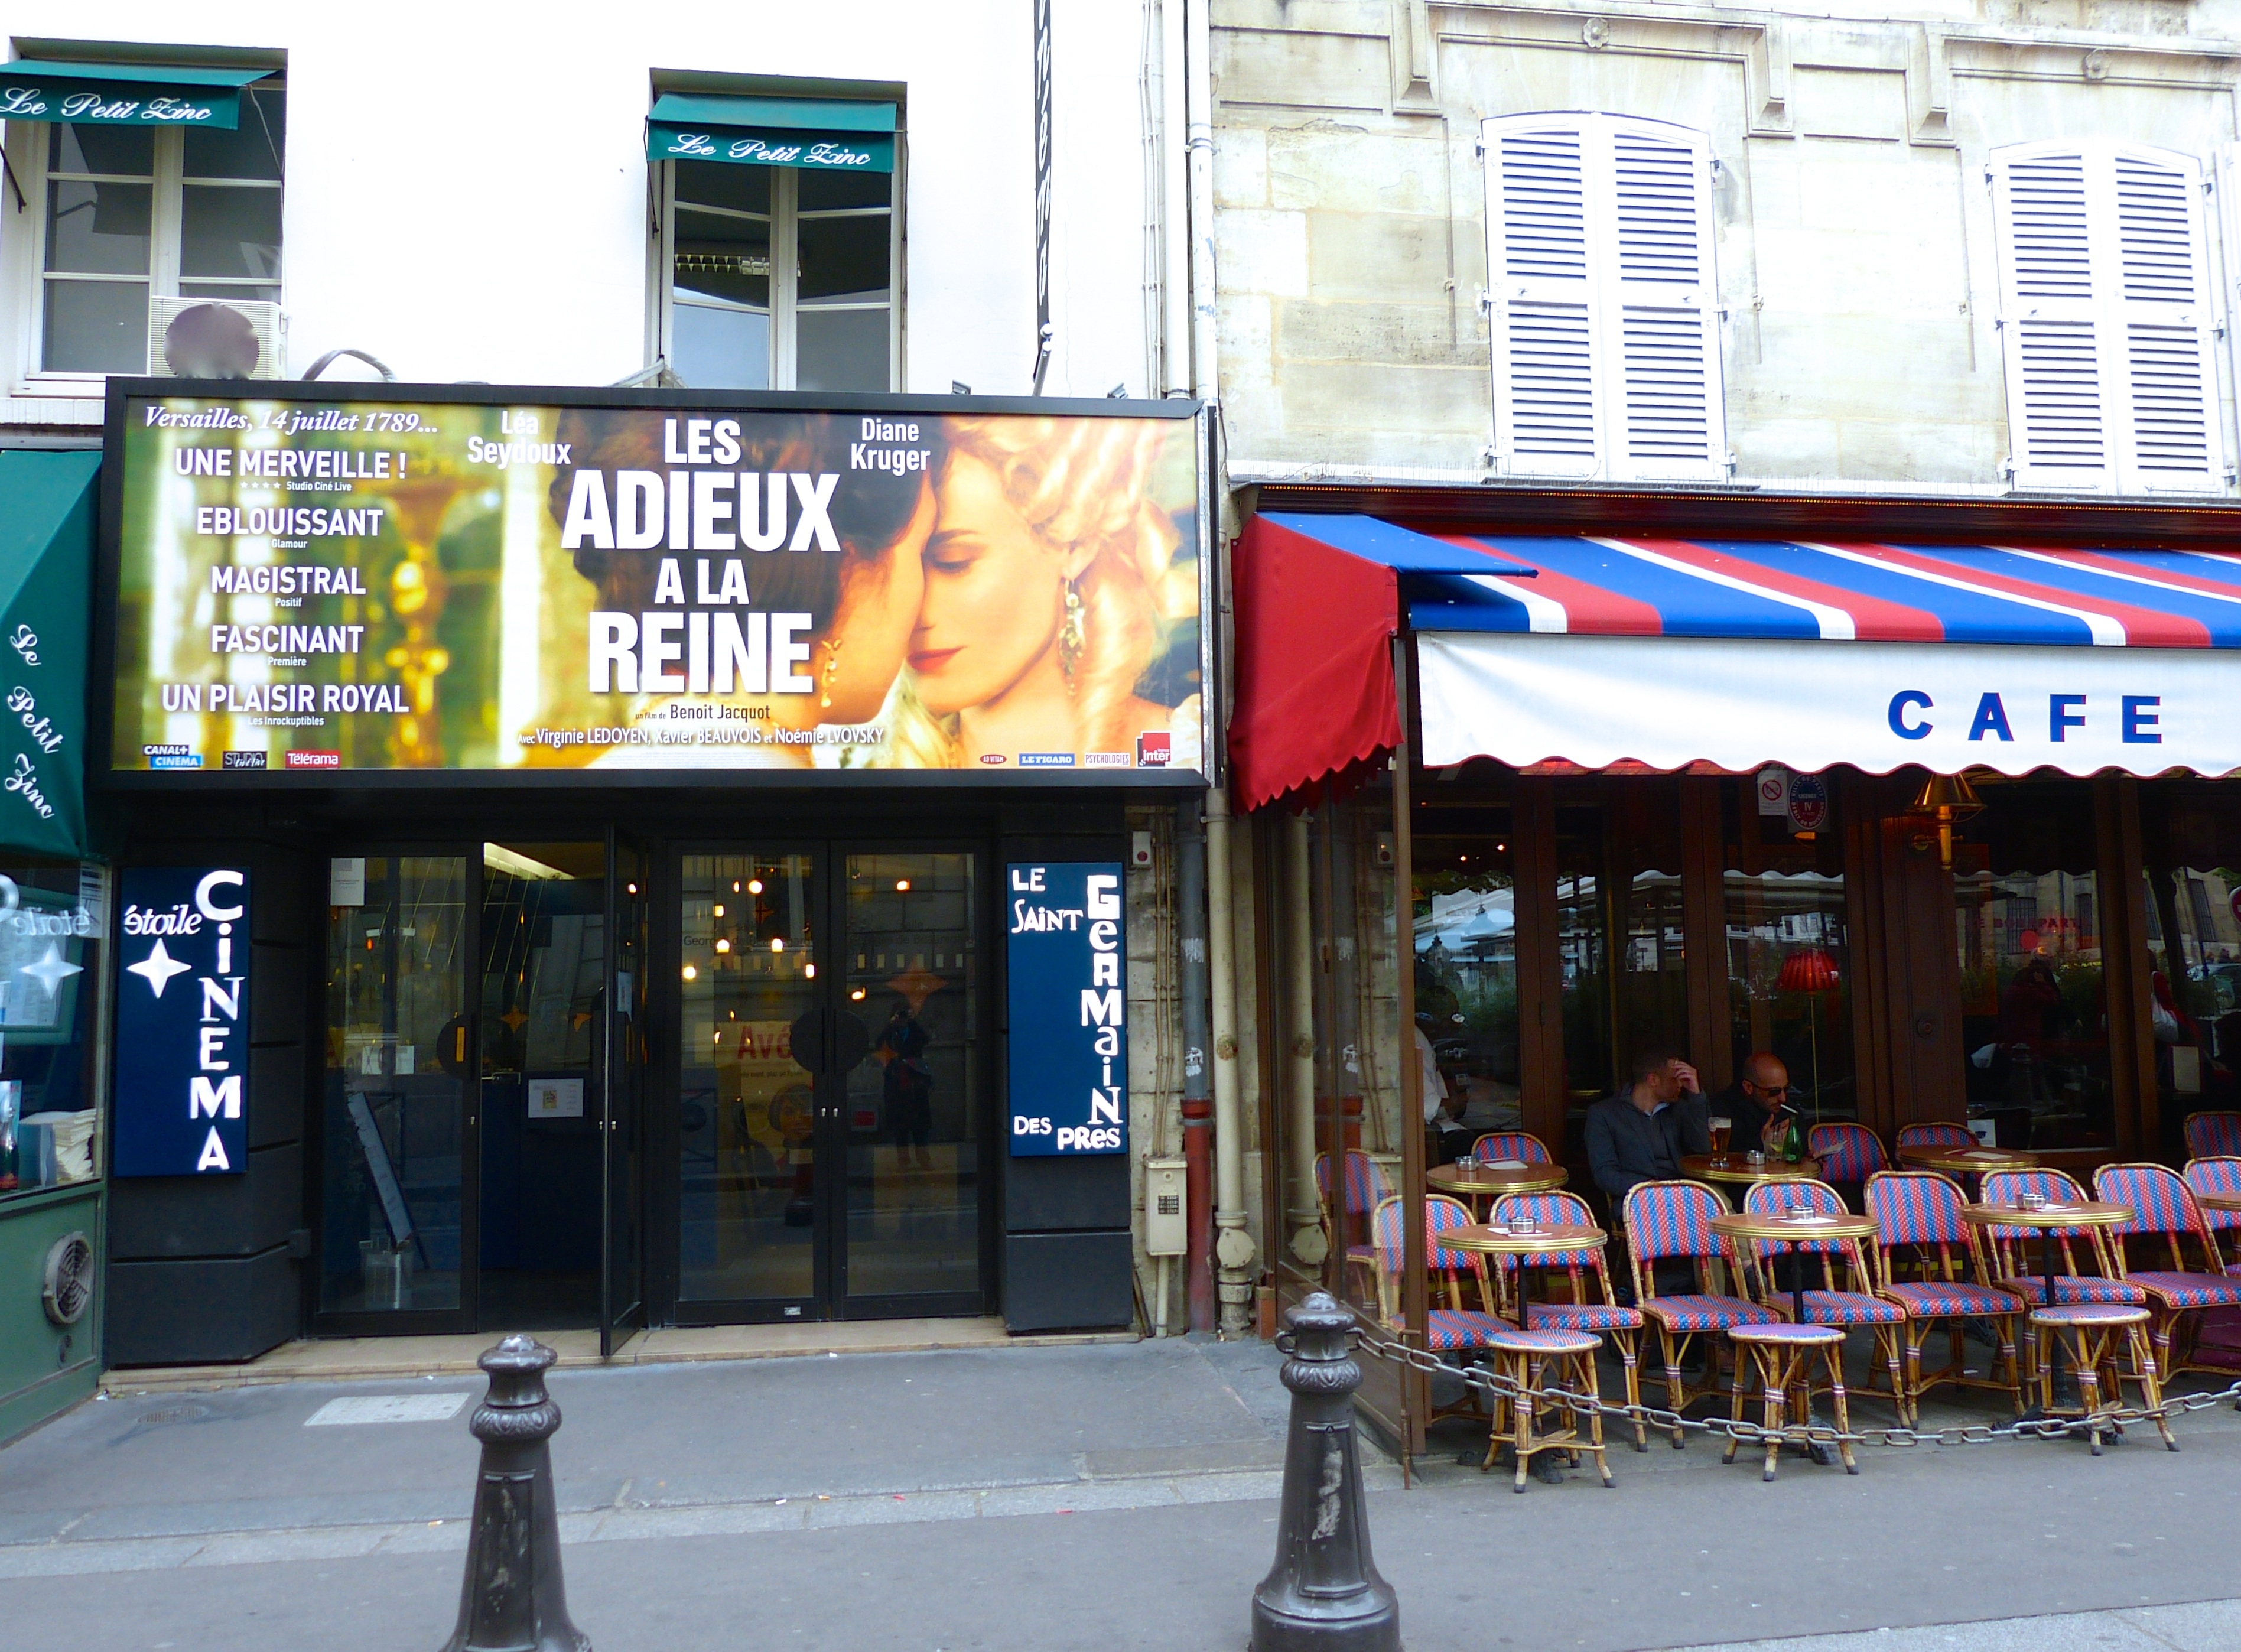
pedestrian, cafe, road, street, town, restaurant, city, paris, downtown, france, exterior, shopping, signage, french, movie, neighbourhood